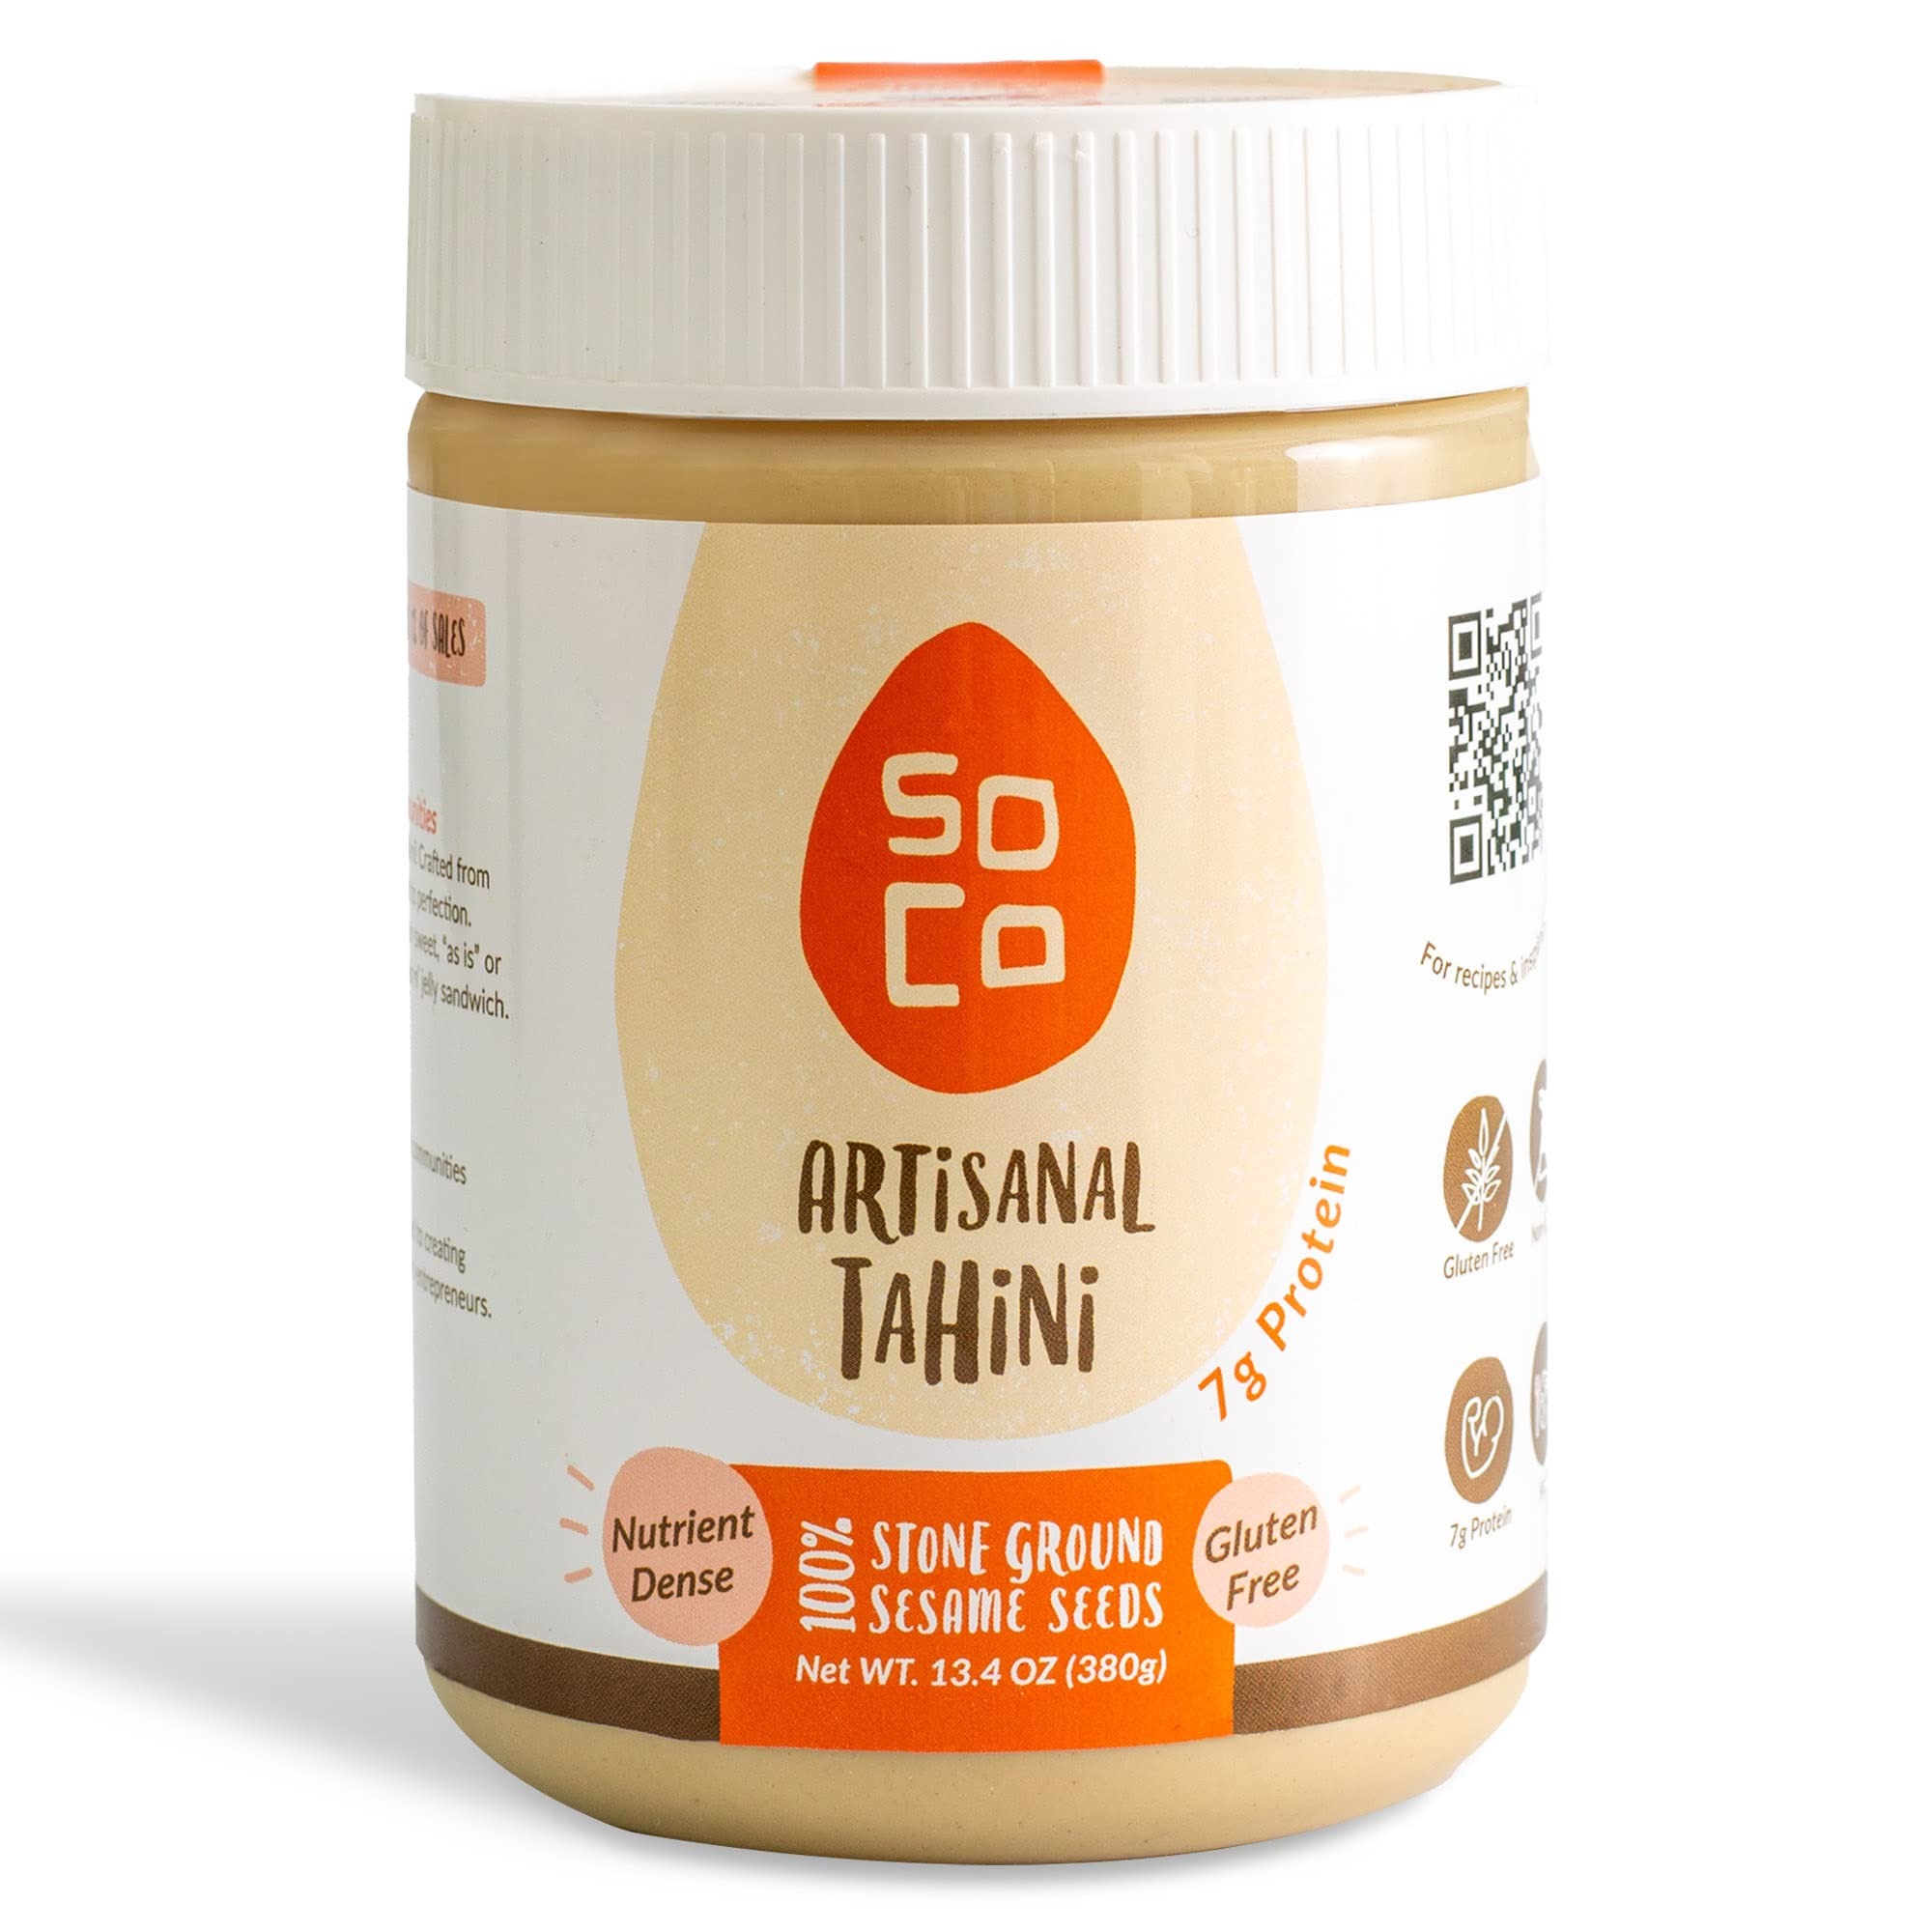
Item Name: SoCo Artisanal Tahini Paste for Hummus, Pure Ground Plant-Based Tahini Sauce, Multipurpose Sesame Paste, Non-GMO, Gluten-Free, Sugar-Free, Kosher, Pack of 1 x 13.4 Ounces (380 Grams)
Bullet Point 1: Delicious Tahini in a Jar - Created by die-hard tahini lovers, our Artisanal Tahini Paste is stone-ground to perfection to deliver unique, mouthwatering flavors. It’s made with the finest Ethiopian sesame seeds, elevating the taste of your classic hummus dishes.
Bullet Point 2: Satisfies Your Taste Buds - This tahini paste for hummus creates a smooth, mild, and irresistible taste that’s excellent for different recipes. Savor great-tasting meals by adding a scoop to your instant hummus, vegan maple-infused donuts, and more!
Bullet Point 3: Nutrient-Dense Superfood Sesame Tahini - Compared to other spreads or butter alternatives, SoCo Whole Foods Tahini is rich in iron, calcium, and plant-based protein. Our slow-roasting technique helps retain the key nutrients found in sesame seeds.
Bullet Point 4: Can Be Enjoyed in Multiple Ways - The possibilities are endless with this tasty, hearty sesame paste. Indulge your palate and use it as a tahini dressing, sandwich spread, sauté ingredient, noodle soup base, and seasoned tahini glaze for veggies.
Bullet Point 5: A Culinary Wonder You Can Trust - SoCo Tahini Spice Paste follows a proprietary blend passed down for over 5 generations. Unlike other tahini products, it uses pure Humera sesame seeds with no added sugar. It’s gluten-free, non-GMO, and Kosher-verified.
Product Description: Bring the magic of tahini to your kitchen through SoCo Artisanal Tahini sesame seed paste! Made to satisfy your palate, it’s an all-natural, versatile condiment you can enjoy in many ways. A Fusion of Flavor and Quality We make our tahini paste only with top-shelf, plant-derived ingredients without compromising the flavors. Unlike other tahini products, SoCo tahini is smooth, creamy, and always fresh. Makes Your Healthful Lifestyle Easy Every jar of this tahini goodness makes you one step ahead of your diet game. Preparing any meal with our keto-paleo-friendly sesame paste is easy-peasy — you’ll never run out of nutritious recipe ideas to whip up! An Excellent Substitute in a Variety of Ways You can enjoy SoCo Tahini any way you like: Tahini salad dressing Sandwich spread Savory recipe ingredient Tahini sesame butter Glaze for your vegetables or meat Noodle soup base Beverage flavoring Dessert Hummus Dip Creative baked treats for kids, and many more! Available in 4 Delectable Flavors Artisanal Tahini Tahini & Pesto Tahini & Dates Dark Roast Tahini Sustainably Crafted to Perfection All our products are made with simple, plant-derived ingredients to maintain a generations-long tahini tradition. They’re packed with dietary fiber, antioxidants, protein, and other essential nutrients. Experience non-GMO, gluten-free, Kosher-verified, and zero-sugar goodness in every jar. Bringing People Together At SoCo, we go beyond making a difference in everyone’s kitchen. Our ultimate goal is to bridge communities using the shared love for technology, entrepreneurship, and tahini. A portion of our sales goes to the Middle East Entrepreneurs of Tomorrow (MEET), which helps connect young Israeli and Palestinian students. Seed a healthful change in your kitchen and the community. Join the SoCo Tahini Revolution today!
Value: 13.4
Unit: Ounce

Price: 13.95